Boston cream pie

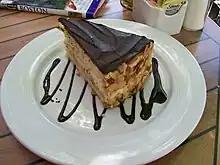
Boston cream pie with chocolate drizzle

A Boston cream pie is a cake with a custard filling. The dessert acquired its name when cakes and pies were baked in the same pans, and the words were used interchangeably. In the late 19th century, this type of cake was variously called a "cream pie", a "chocolate cream pie", or a "custard cake". The cake has been popular in Massachusetts since its creation.